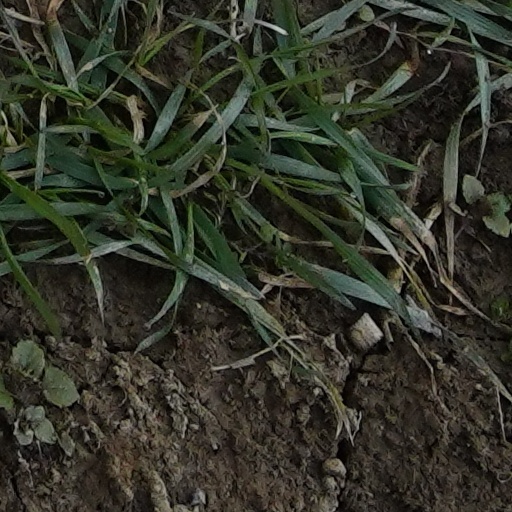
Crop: wheat